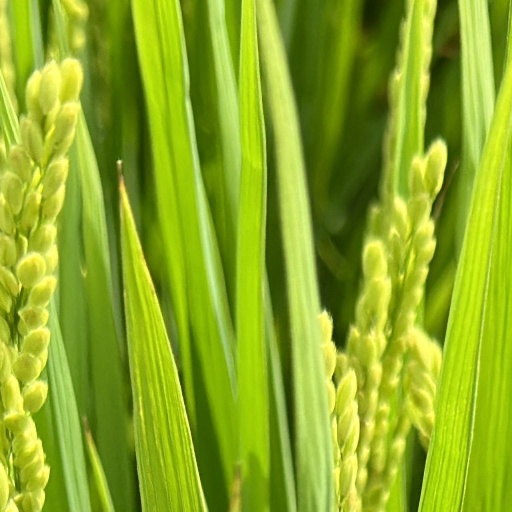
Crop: rice